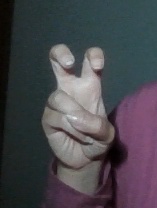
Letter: toot